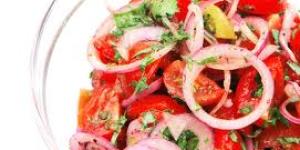
ensalada de cebolla y tomate al romero light